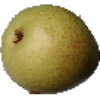
Label: Pear 1